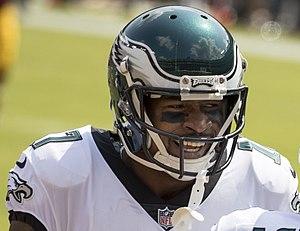
Alshon Jeffery, né le 14 février 1990 à Saint Matthews, est un joueur américain de football américain évoluant au poste de wide receiver.